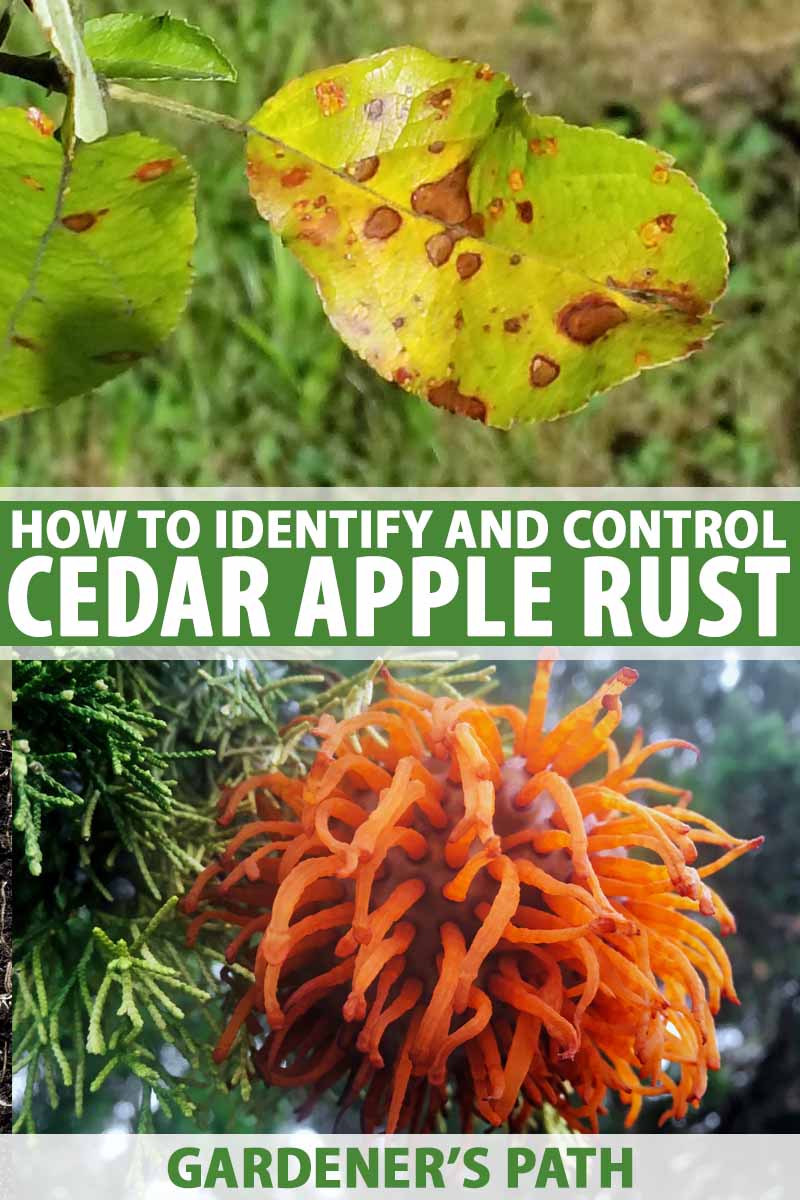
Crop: apple
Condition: rust